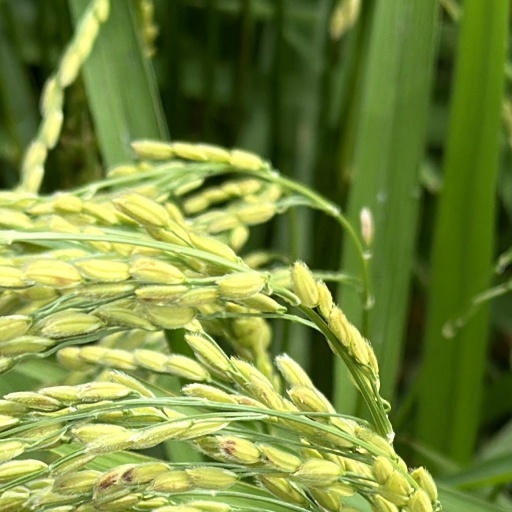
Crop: rice